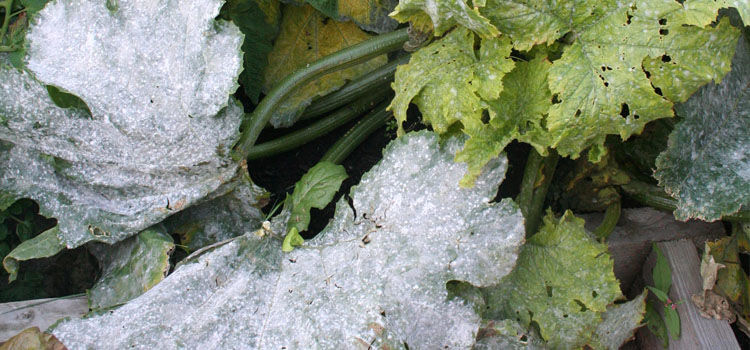
Labels: Squash Powdery mildew leaf, Squash Powdery mildew leaf